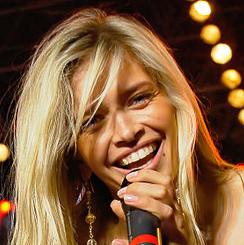
Age: 23